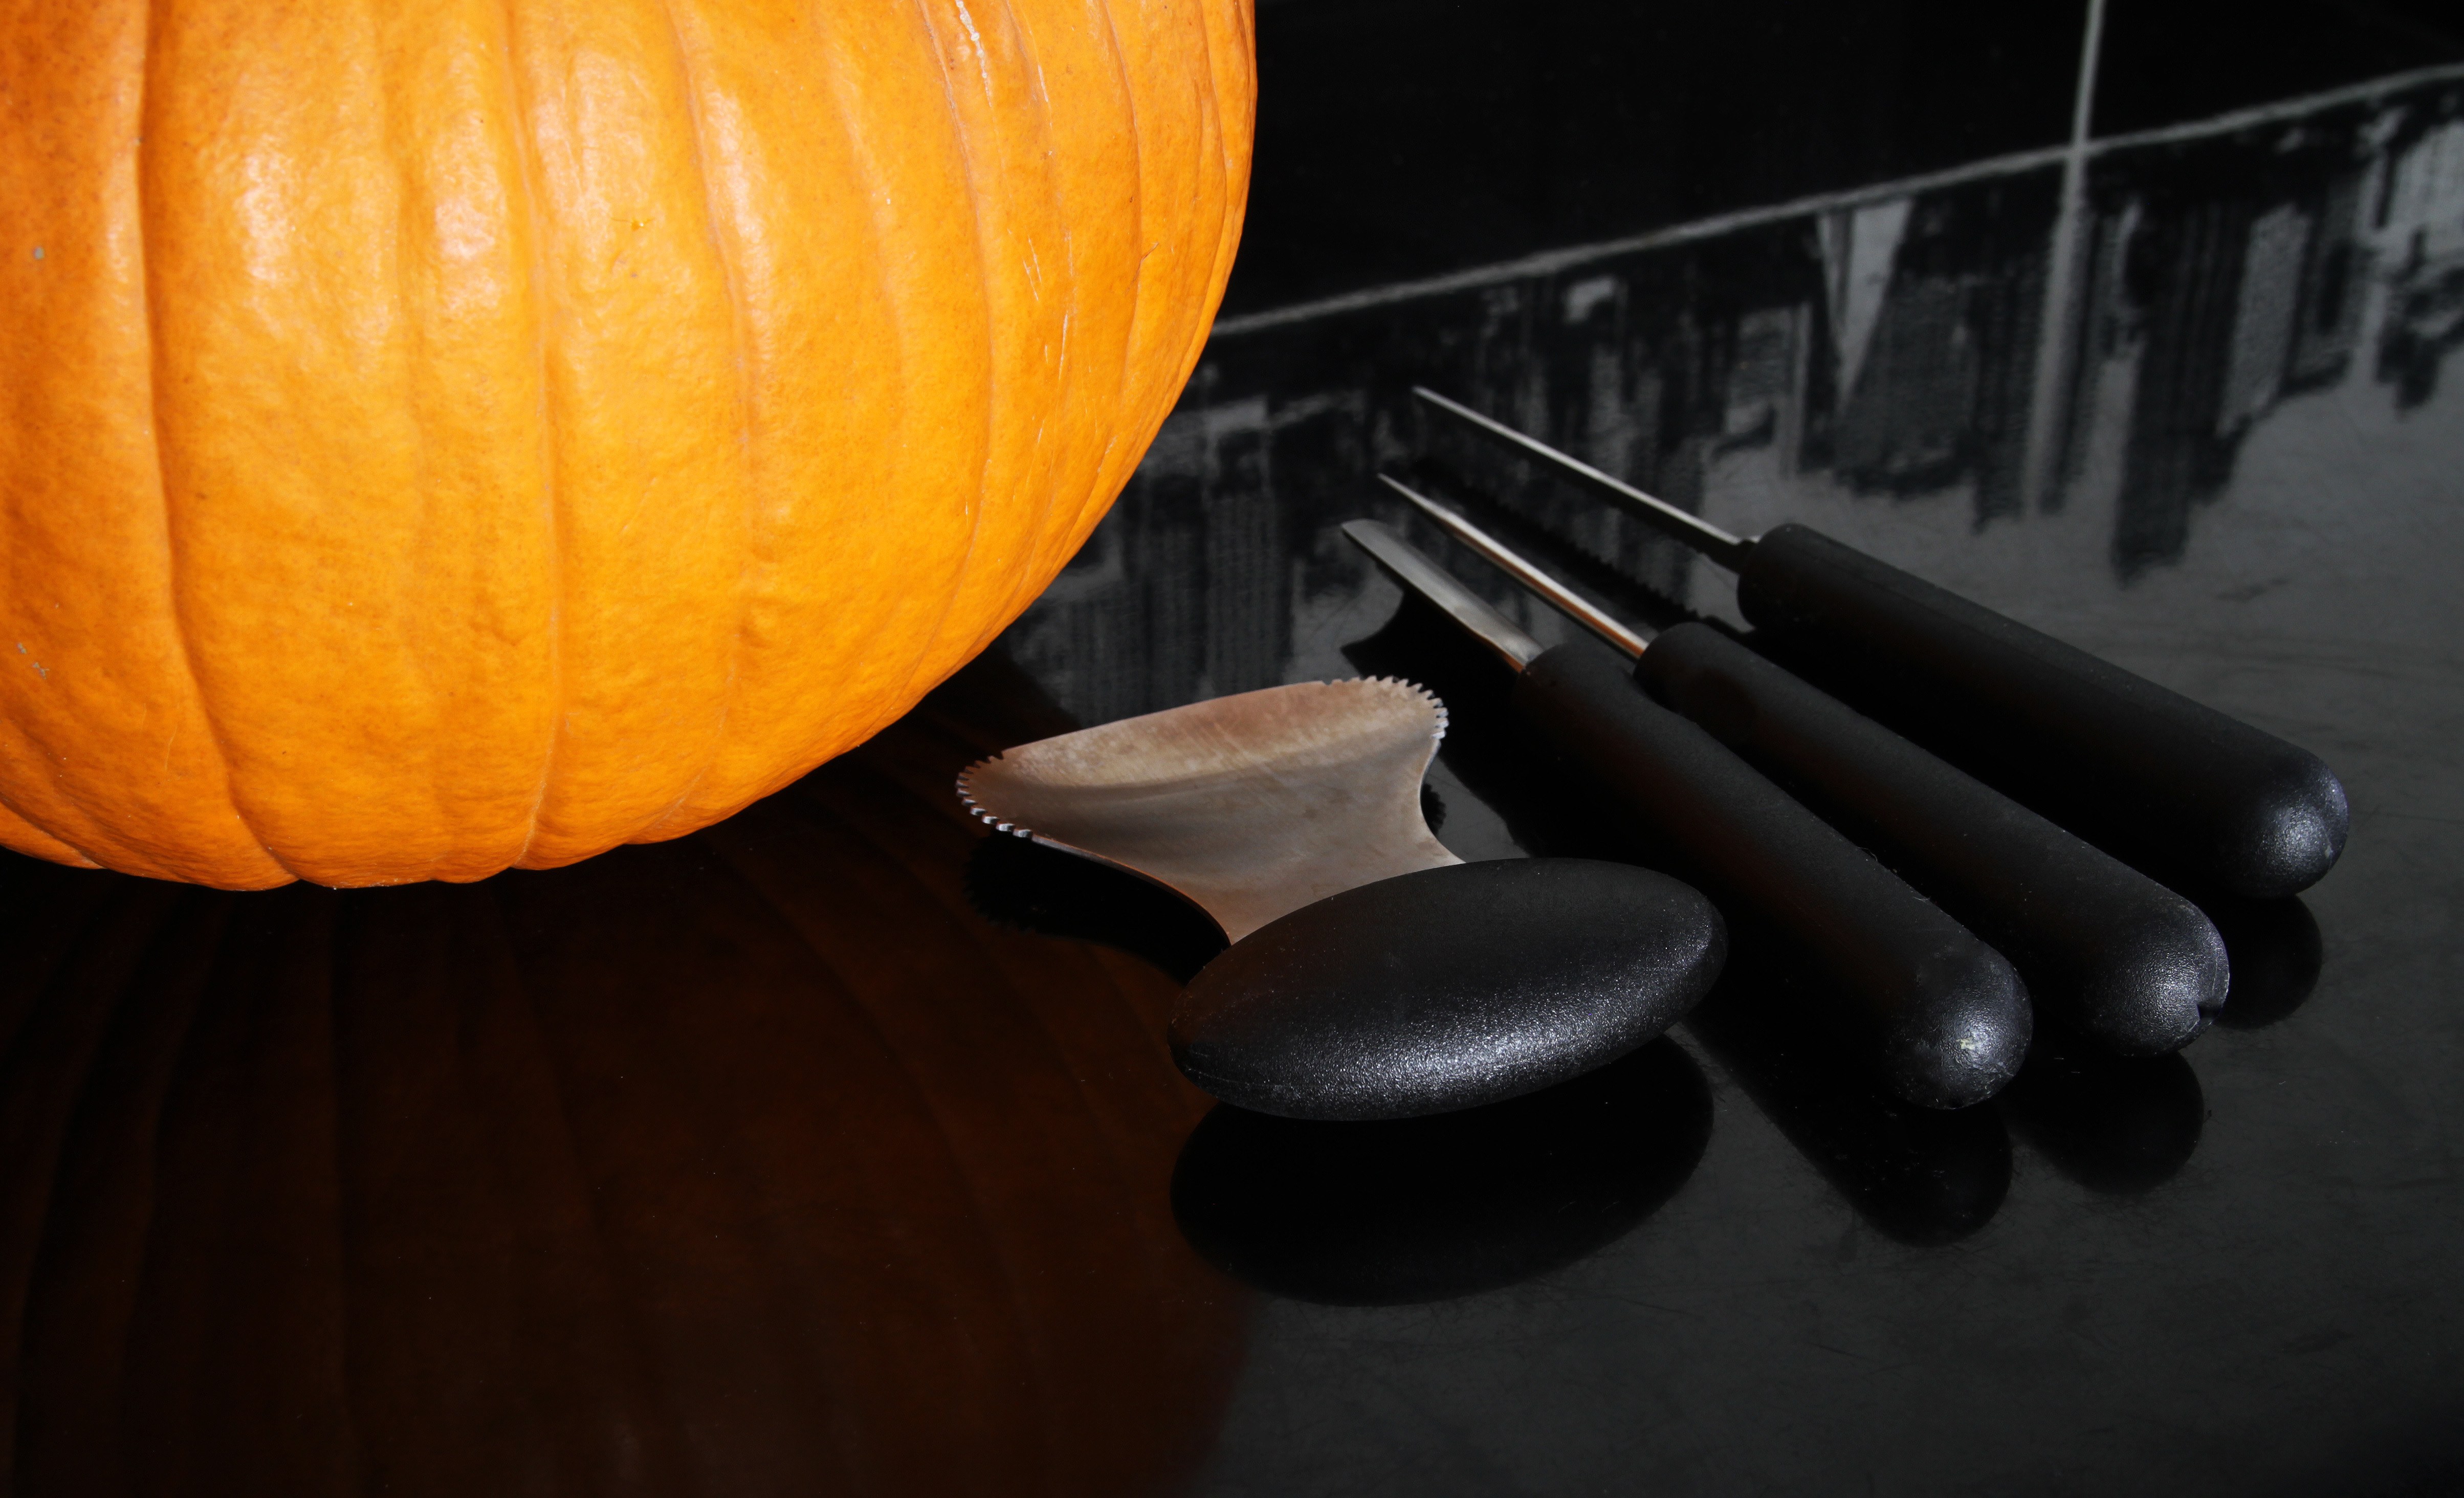
utensil, fall, autumn, halloween, holidays, tools, seasonal, carving, traditional, pumpkins, knifes, still life photography, man made object